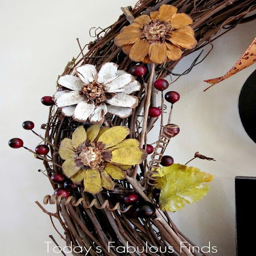
add some flowers to a wreath for an unique rustic look .